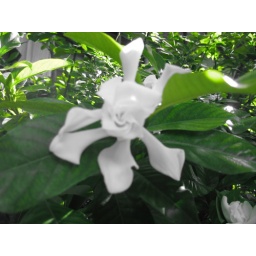
flora in white